West Baden Springs, Indiana

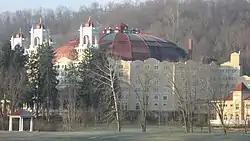
West Baden Springs Dome

The historic, 243-room luxury hotel is part of the French Lick Resort Casino complex that also includes the French Lick Springs Hotel and its adjacent casino. A gala event on June 23, 2007, celebrated the reopening of the restored West Baden Springs Hotel. (The renovated French Lick Springs hotel and new casino opened on November 3, 2006.)